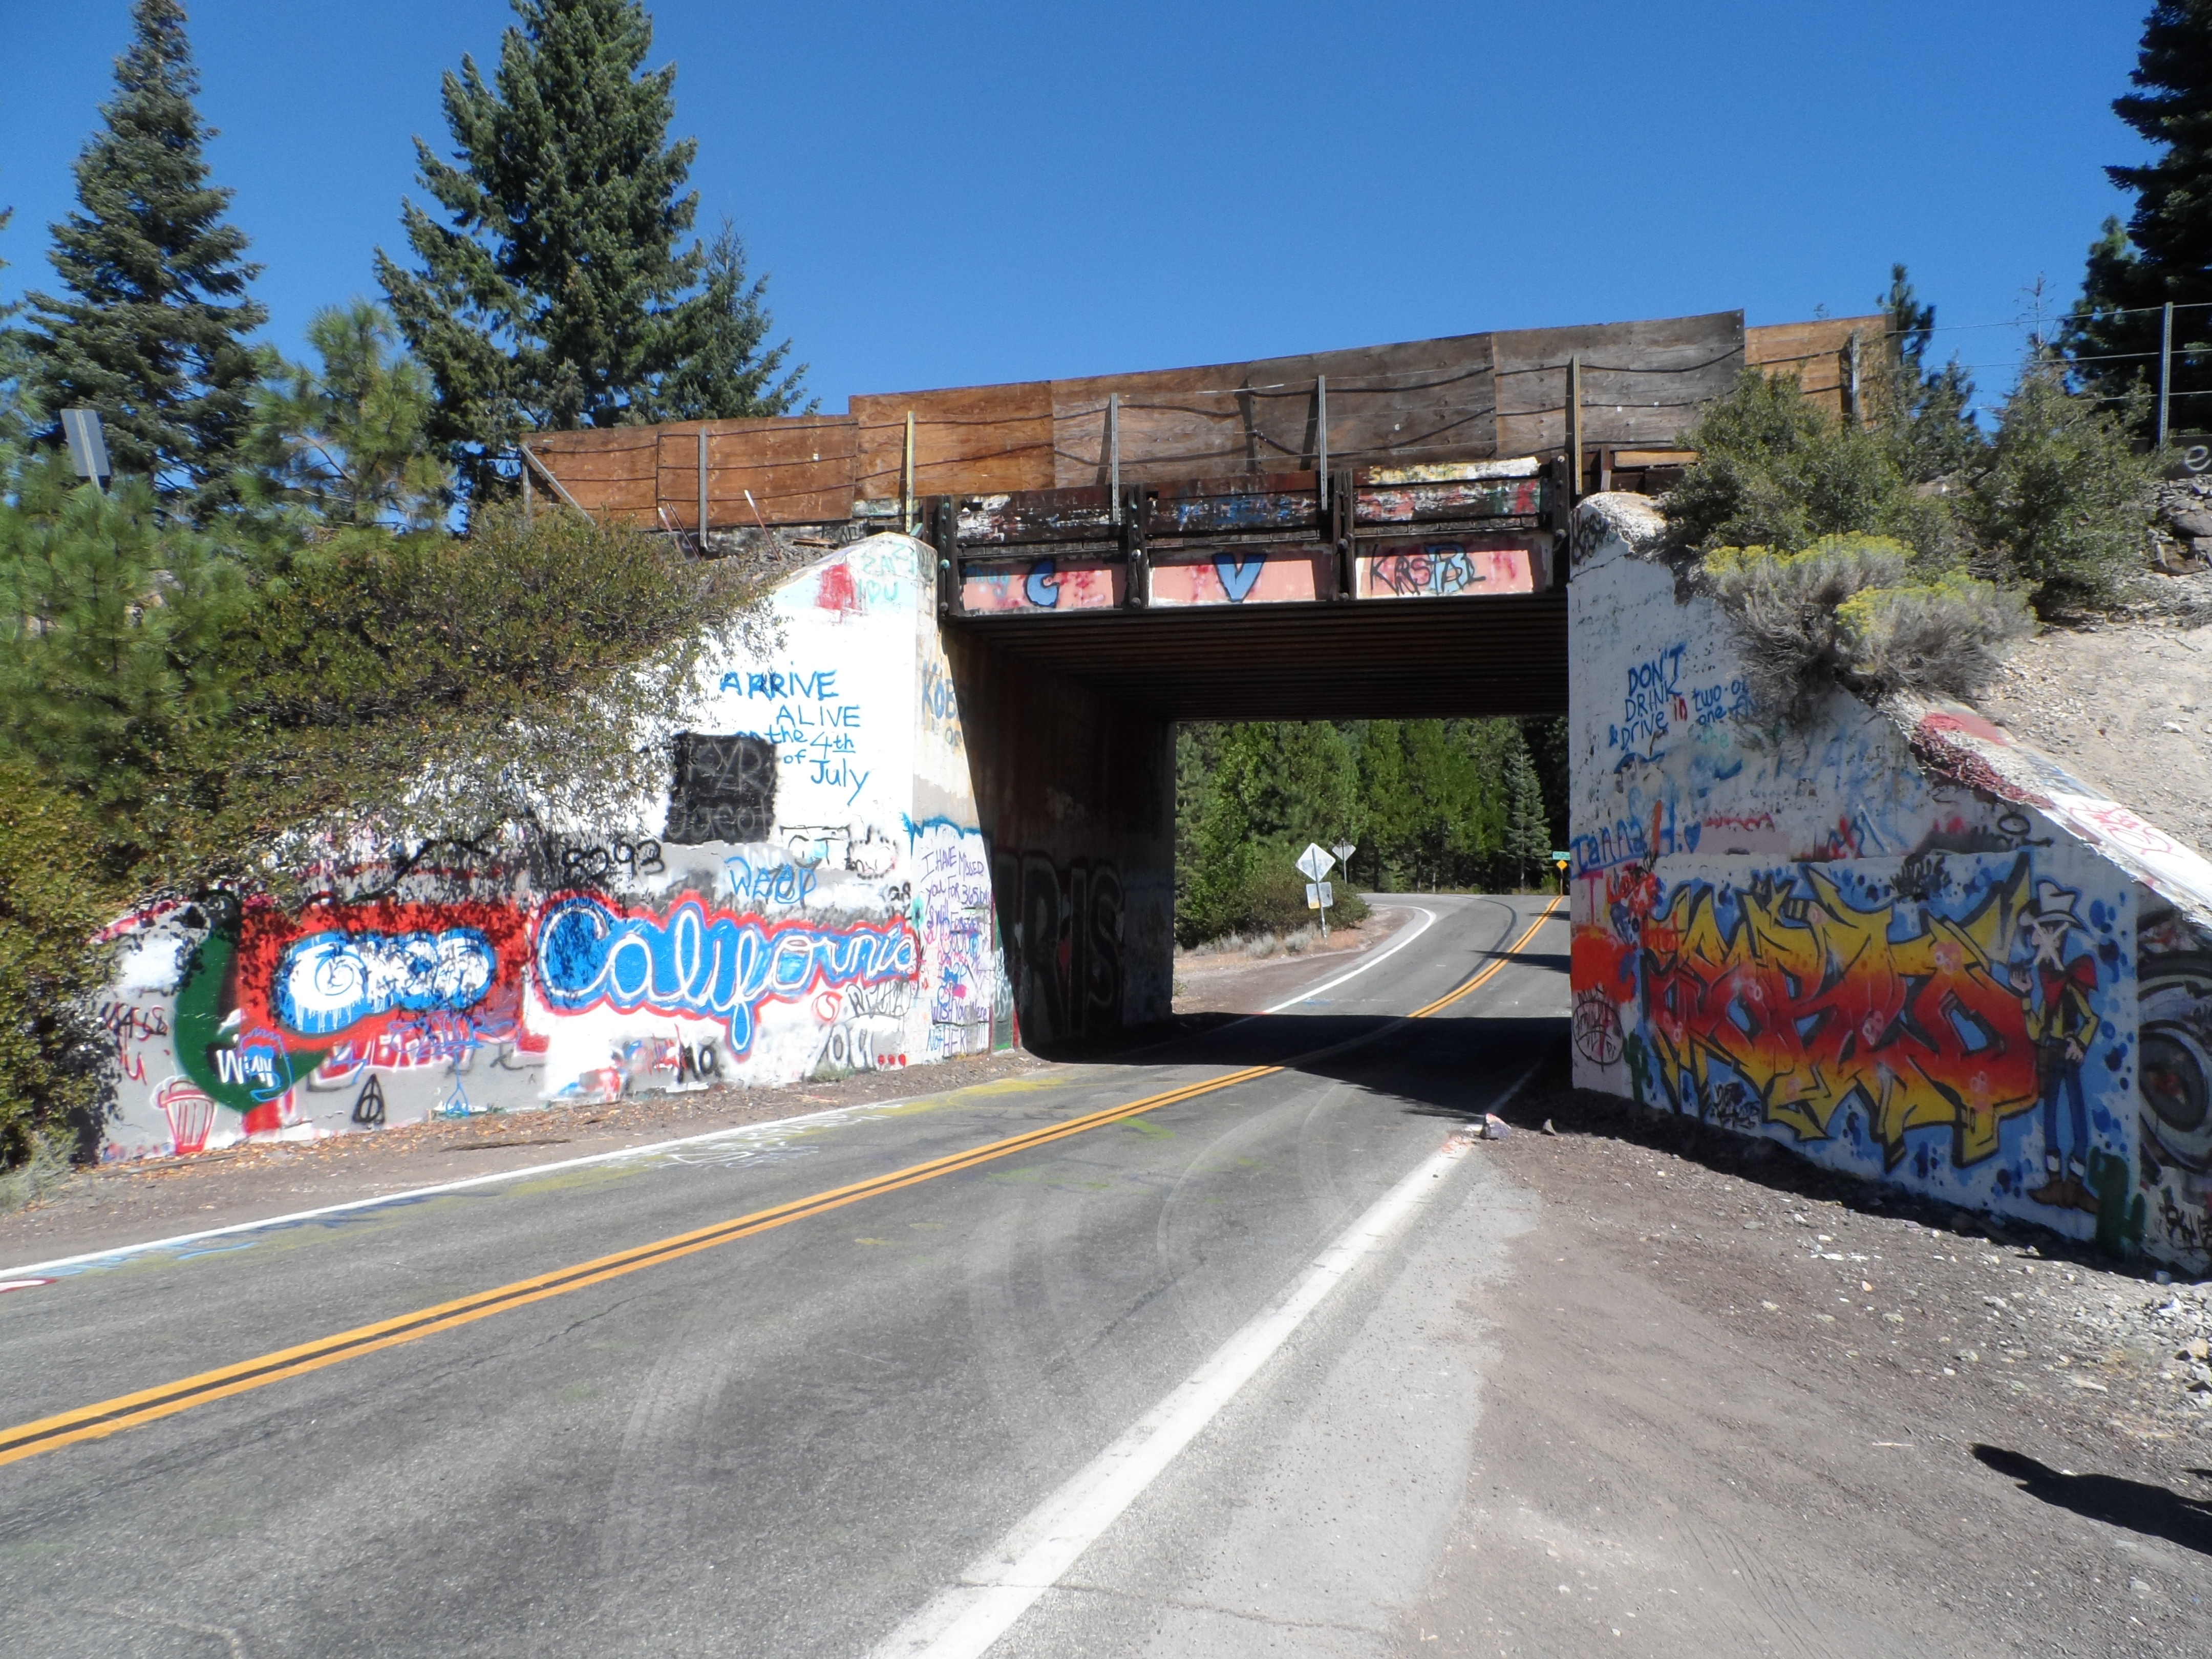
grafitti, painting, graffitti, backdrop, color, spray, tag, funky, wall, cool, paint, design, creative